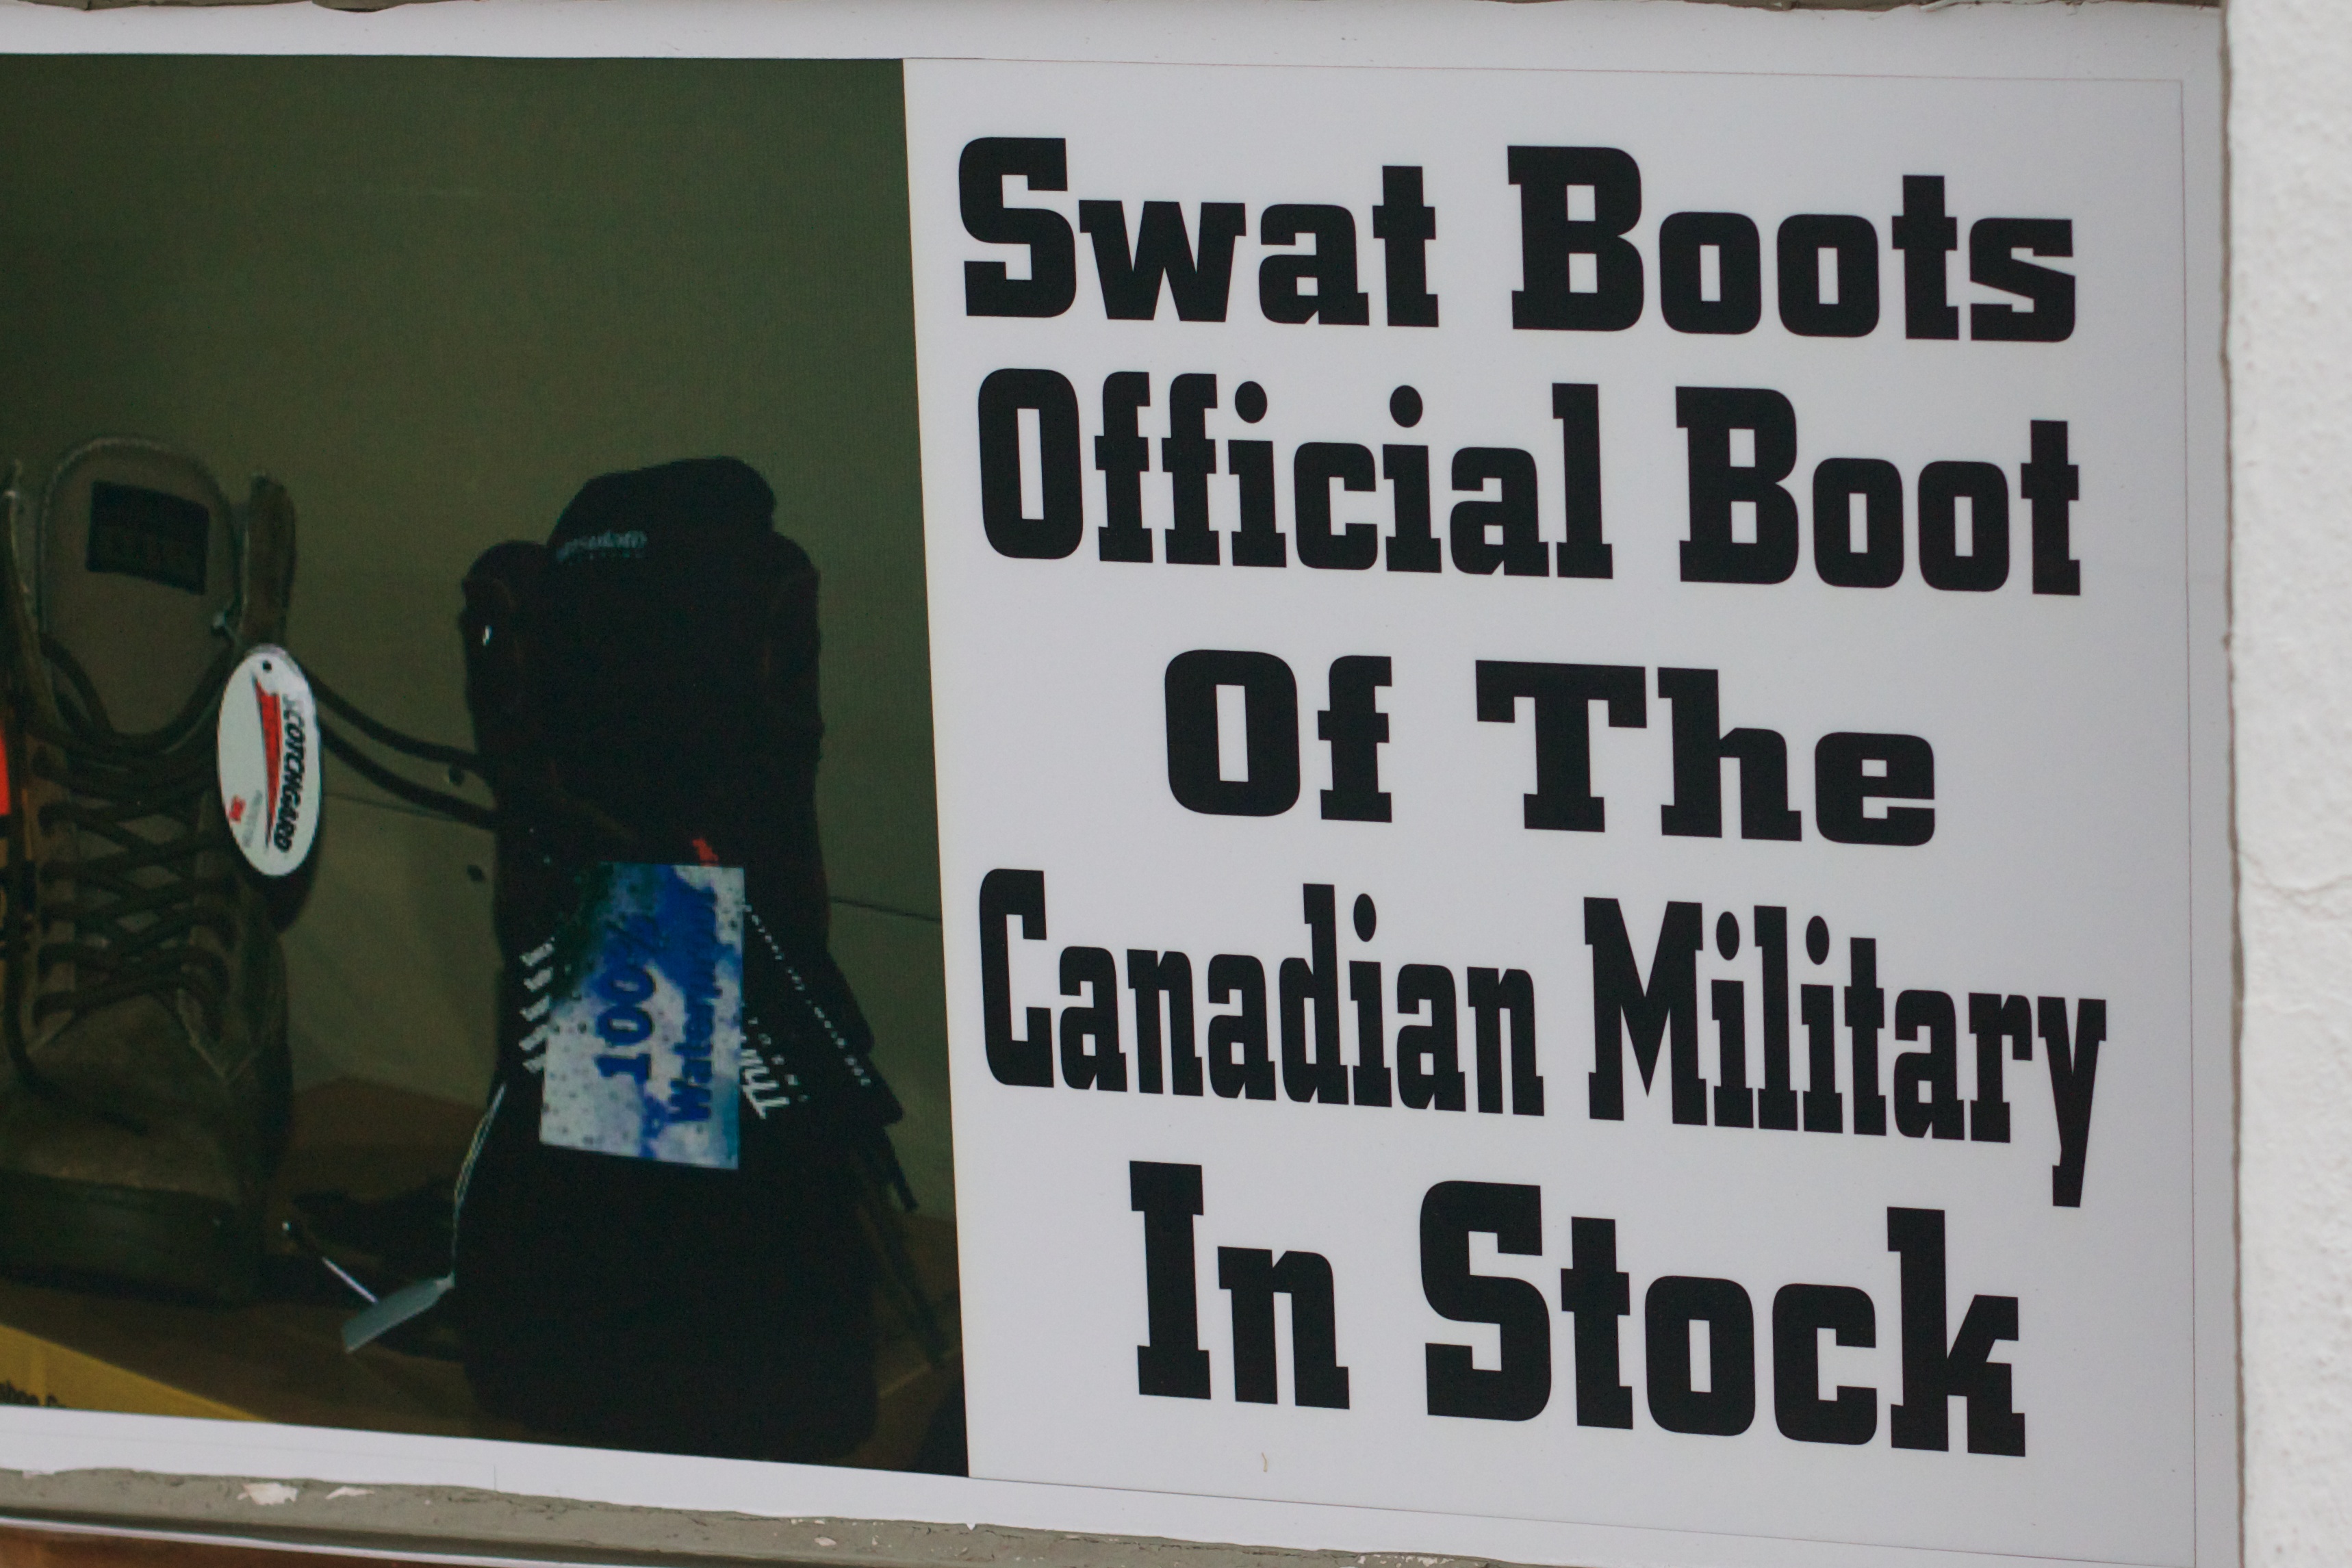
advertising, sign, street sign, signage